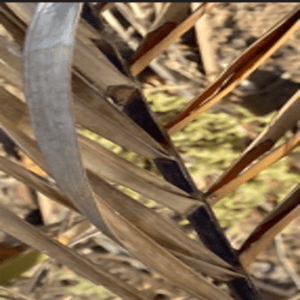
Label: Potassium Deficiency